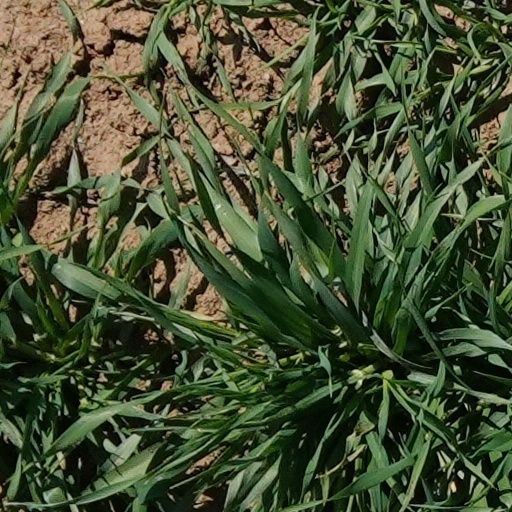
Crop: wheat